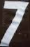
Number: 7